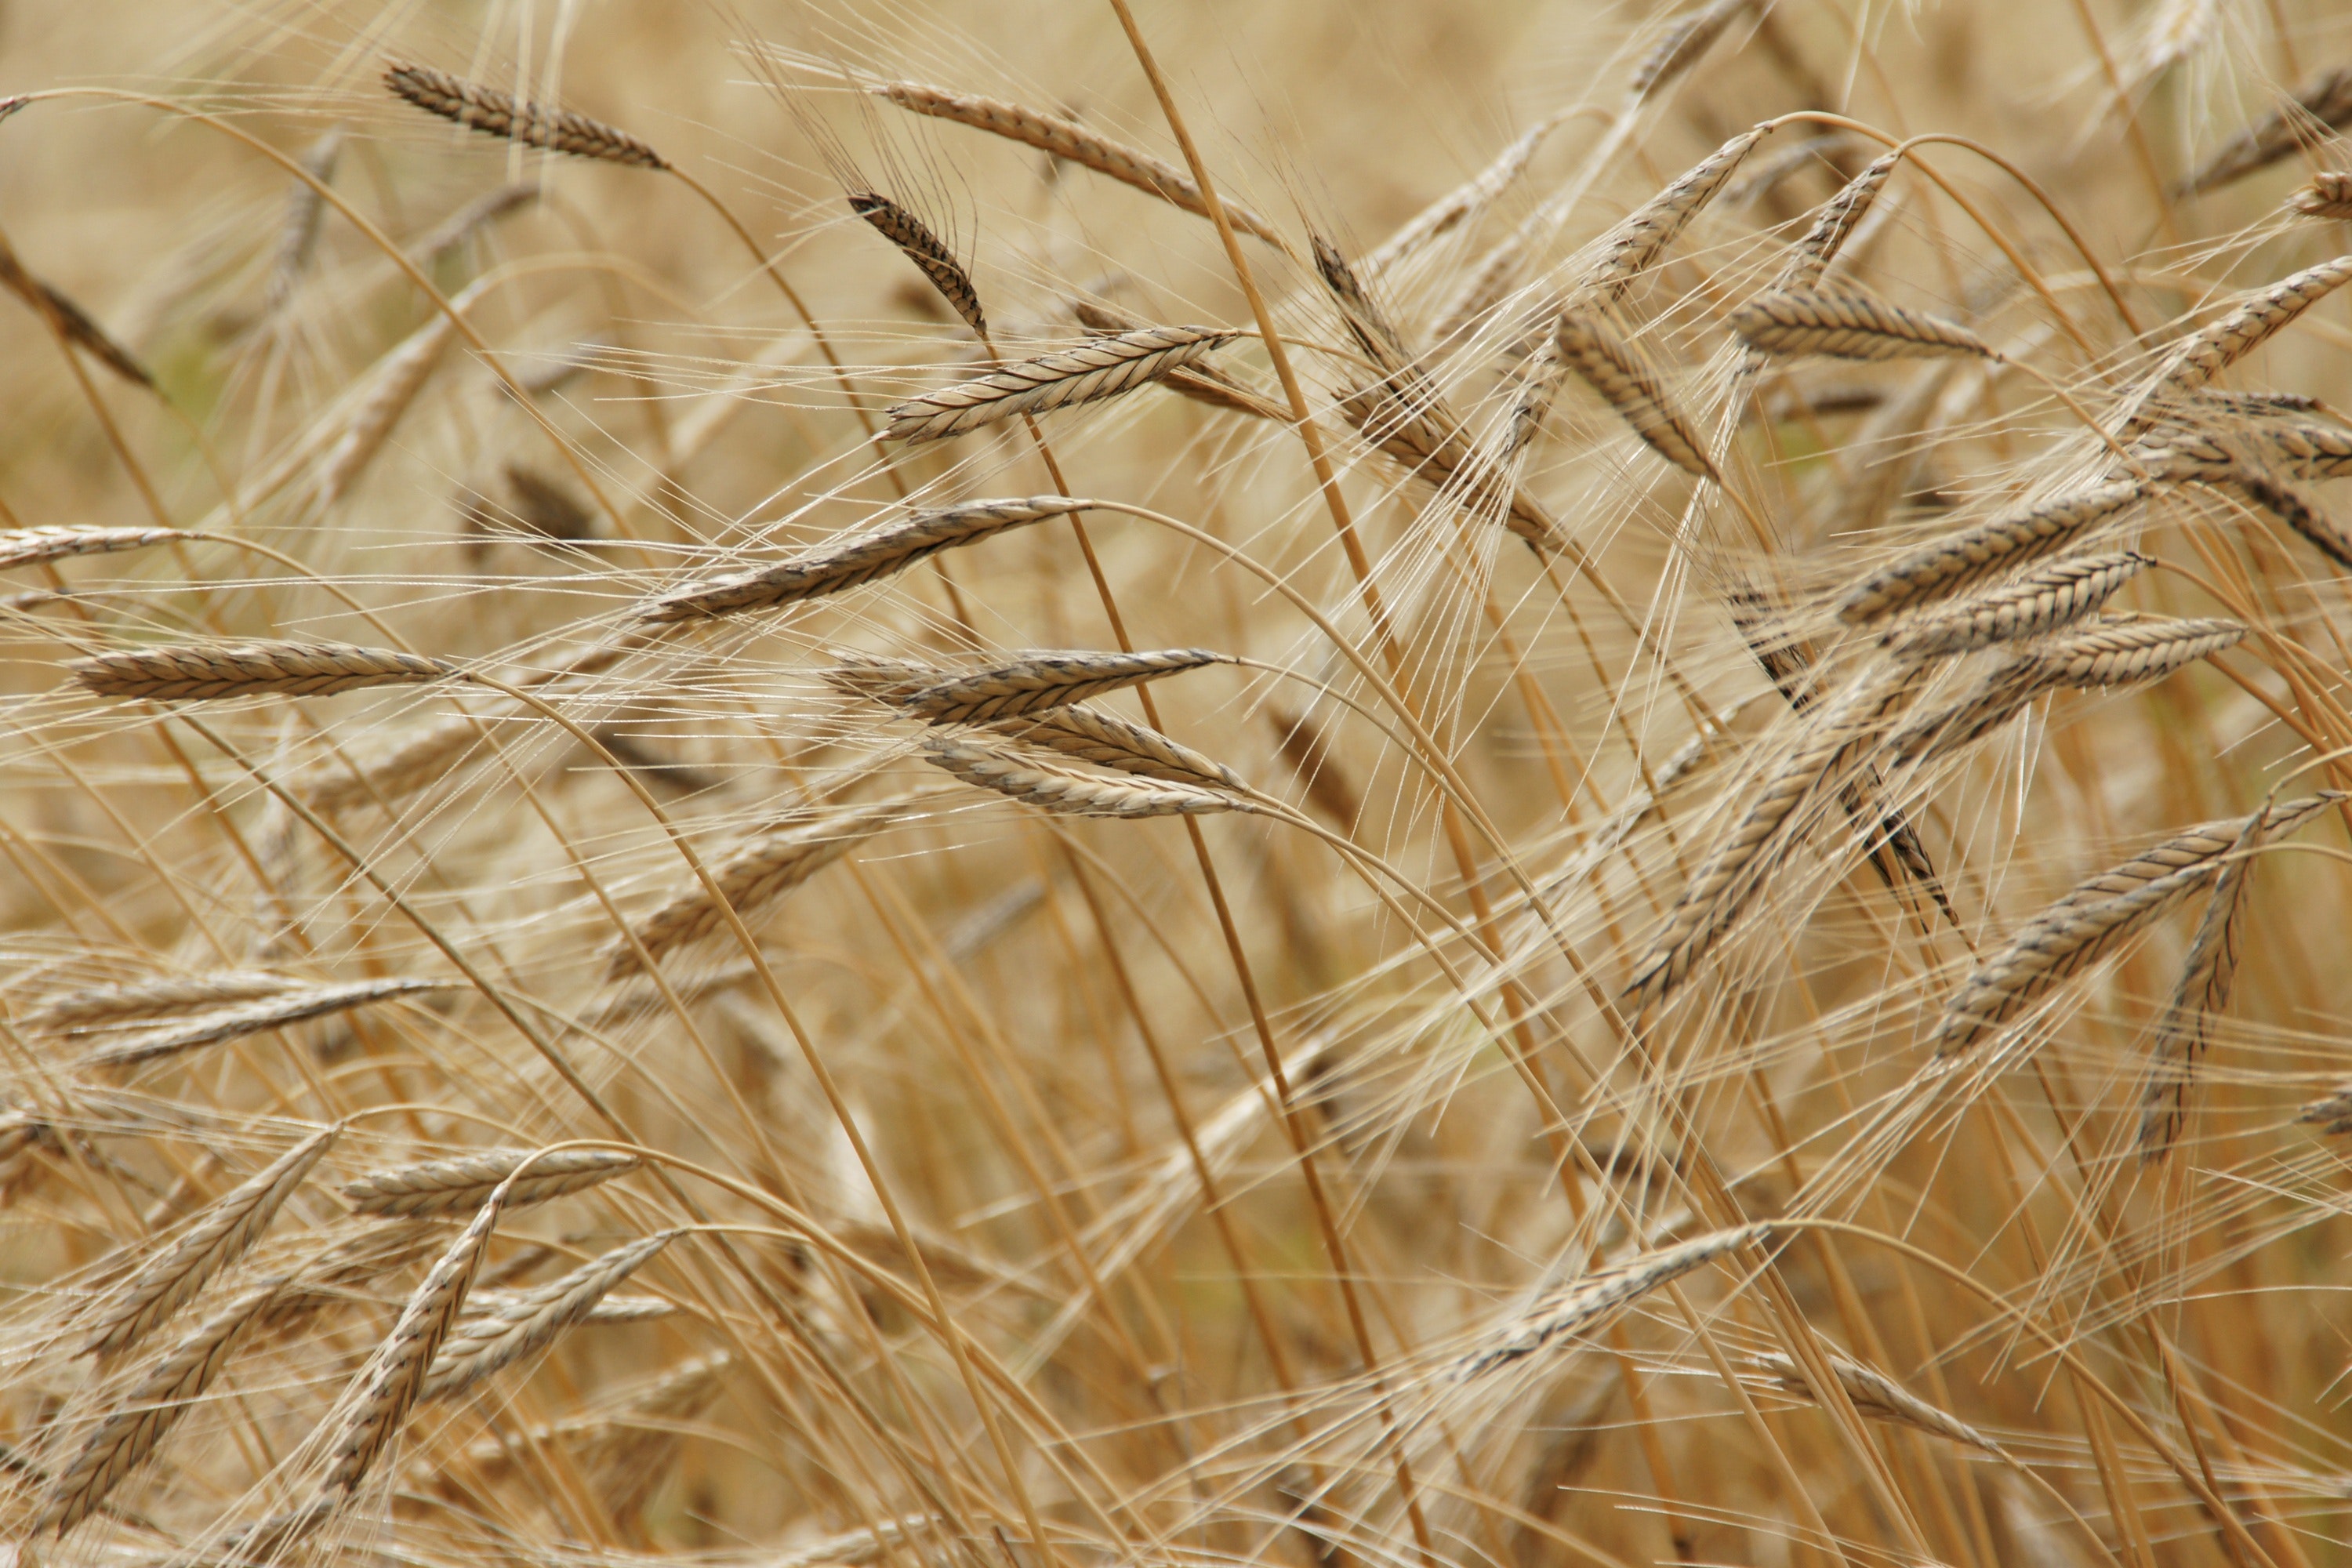
barley, grain, rye, food grain, malt, triticale, hordeum, oat, cereal, grass, einkorn wheat, wheat, plant, emmer, Khorasan wheat, grass family, whole grain, dinkel wheat, field, durum, poales, cereal germ, straw, avena, crop, agriculture, phragmites, plant stem